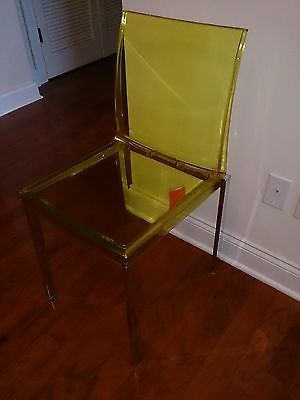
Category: chair